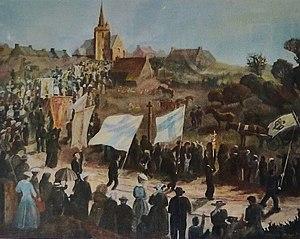
Maurice Denis
Perros-Guirec [pɛʁɔs giʁɛk] est une commune, chef-lieu de canton du département des Côtes-d'Armor, dans la région Bretagne, en France. Elle se trouve à 78 km de Saint-Brieuc, 175 km de Rennes et 524 km de Paris.